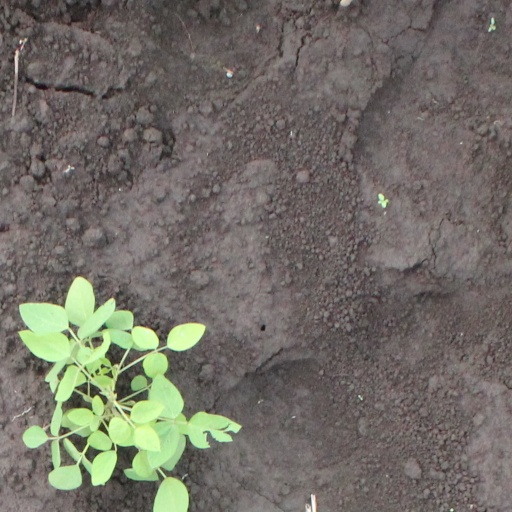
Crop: soybean